Manuel Pancorbo

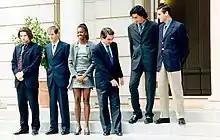
Manuel Pancorbo (first from right) in 1999

Manuel Pancorbo Chica (born 7 July 1966 in Torredelcampo, Jaén) is a retired track and field athlete. He competed in the middle distances.